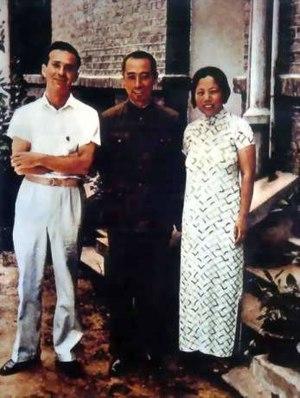
Zhou Enlai, né le 5 mars 1898 et mort le 8 janvier 1976, est le premier Premier ministre de la république populaire de Chine en poste à partir d'octobre 1949 jusqu'à sa mort, sous les ordres de Mao Zedong. Il a joué un rôle dans la consolidation du contrôle du pouvoir du Parti communiste chinois, a mis en place une politique étrangère et a développé l'économie de la république populaire de Chine.